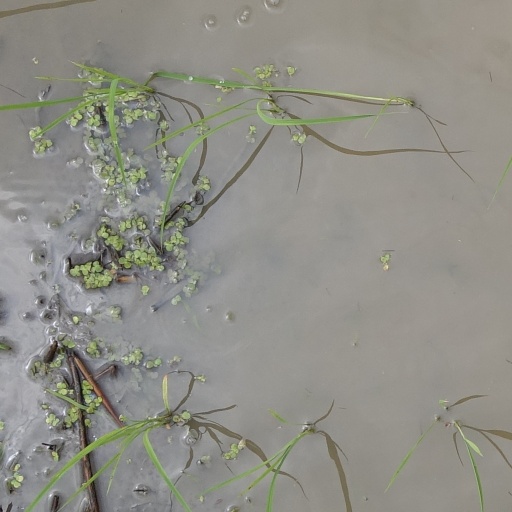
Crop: rice